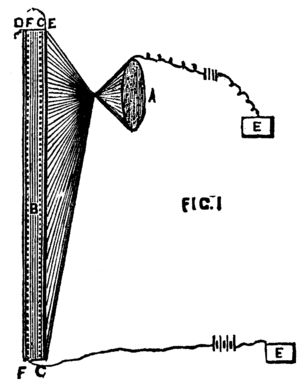
Télectroscope de Constantin SENLECQ (1842-1934)